Cyrillic script

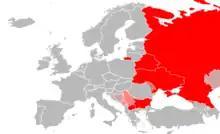
Cyrillic Script in Europe

Standard Serbian uses both the Cyrillic and Latin scripts. Cyrillic is nominally the official script of Serbia's administration according to the Serbian constitution; however, the law does not regulate scripts in standard language, or standard language itself by any means. In practice the scripts are equal, with Latin being used more often in a less official capacity.